Aria Resort and Casino

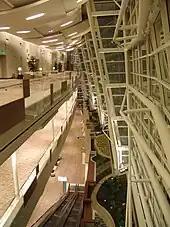
View from the convention center's third floor, 2009

Another restaurant, Sage, featured chandeliers, floor-to-ceiling murals, and a seasonal menu. It was operated by chef Shawn McClain, who also opened Five50 Pizza Bar at the resort in 2013. It was named for its happy hour and the temperature at which its pizza is cooked. McClain departed Aria in 2020. Sage did not reopen, following COVID-19-related closures earlier that year, and Five50 was renamed Moneyline Pizza & Bar. In the former Sage space, Tao Group opened Cathédrale in 2023. The Mediterranean restaurant seats 266 people and was designed by Rockwell Group, with artwork by Vhils. It is the second Cathédrale location, after opening in New York City in 2019.